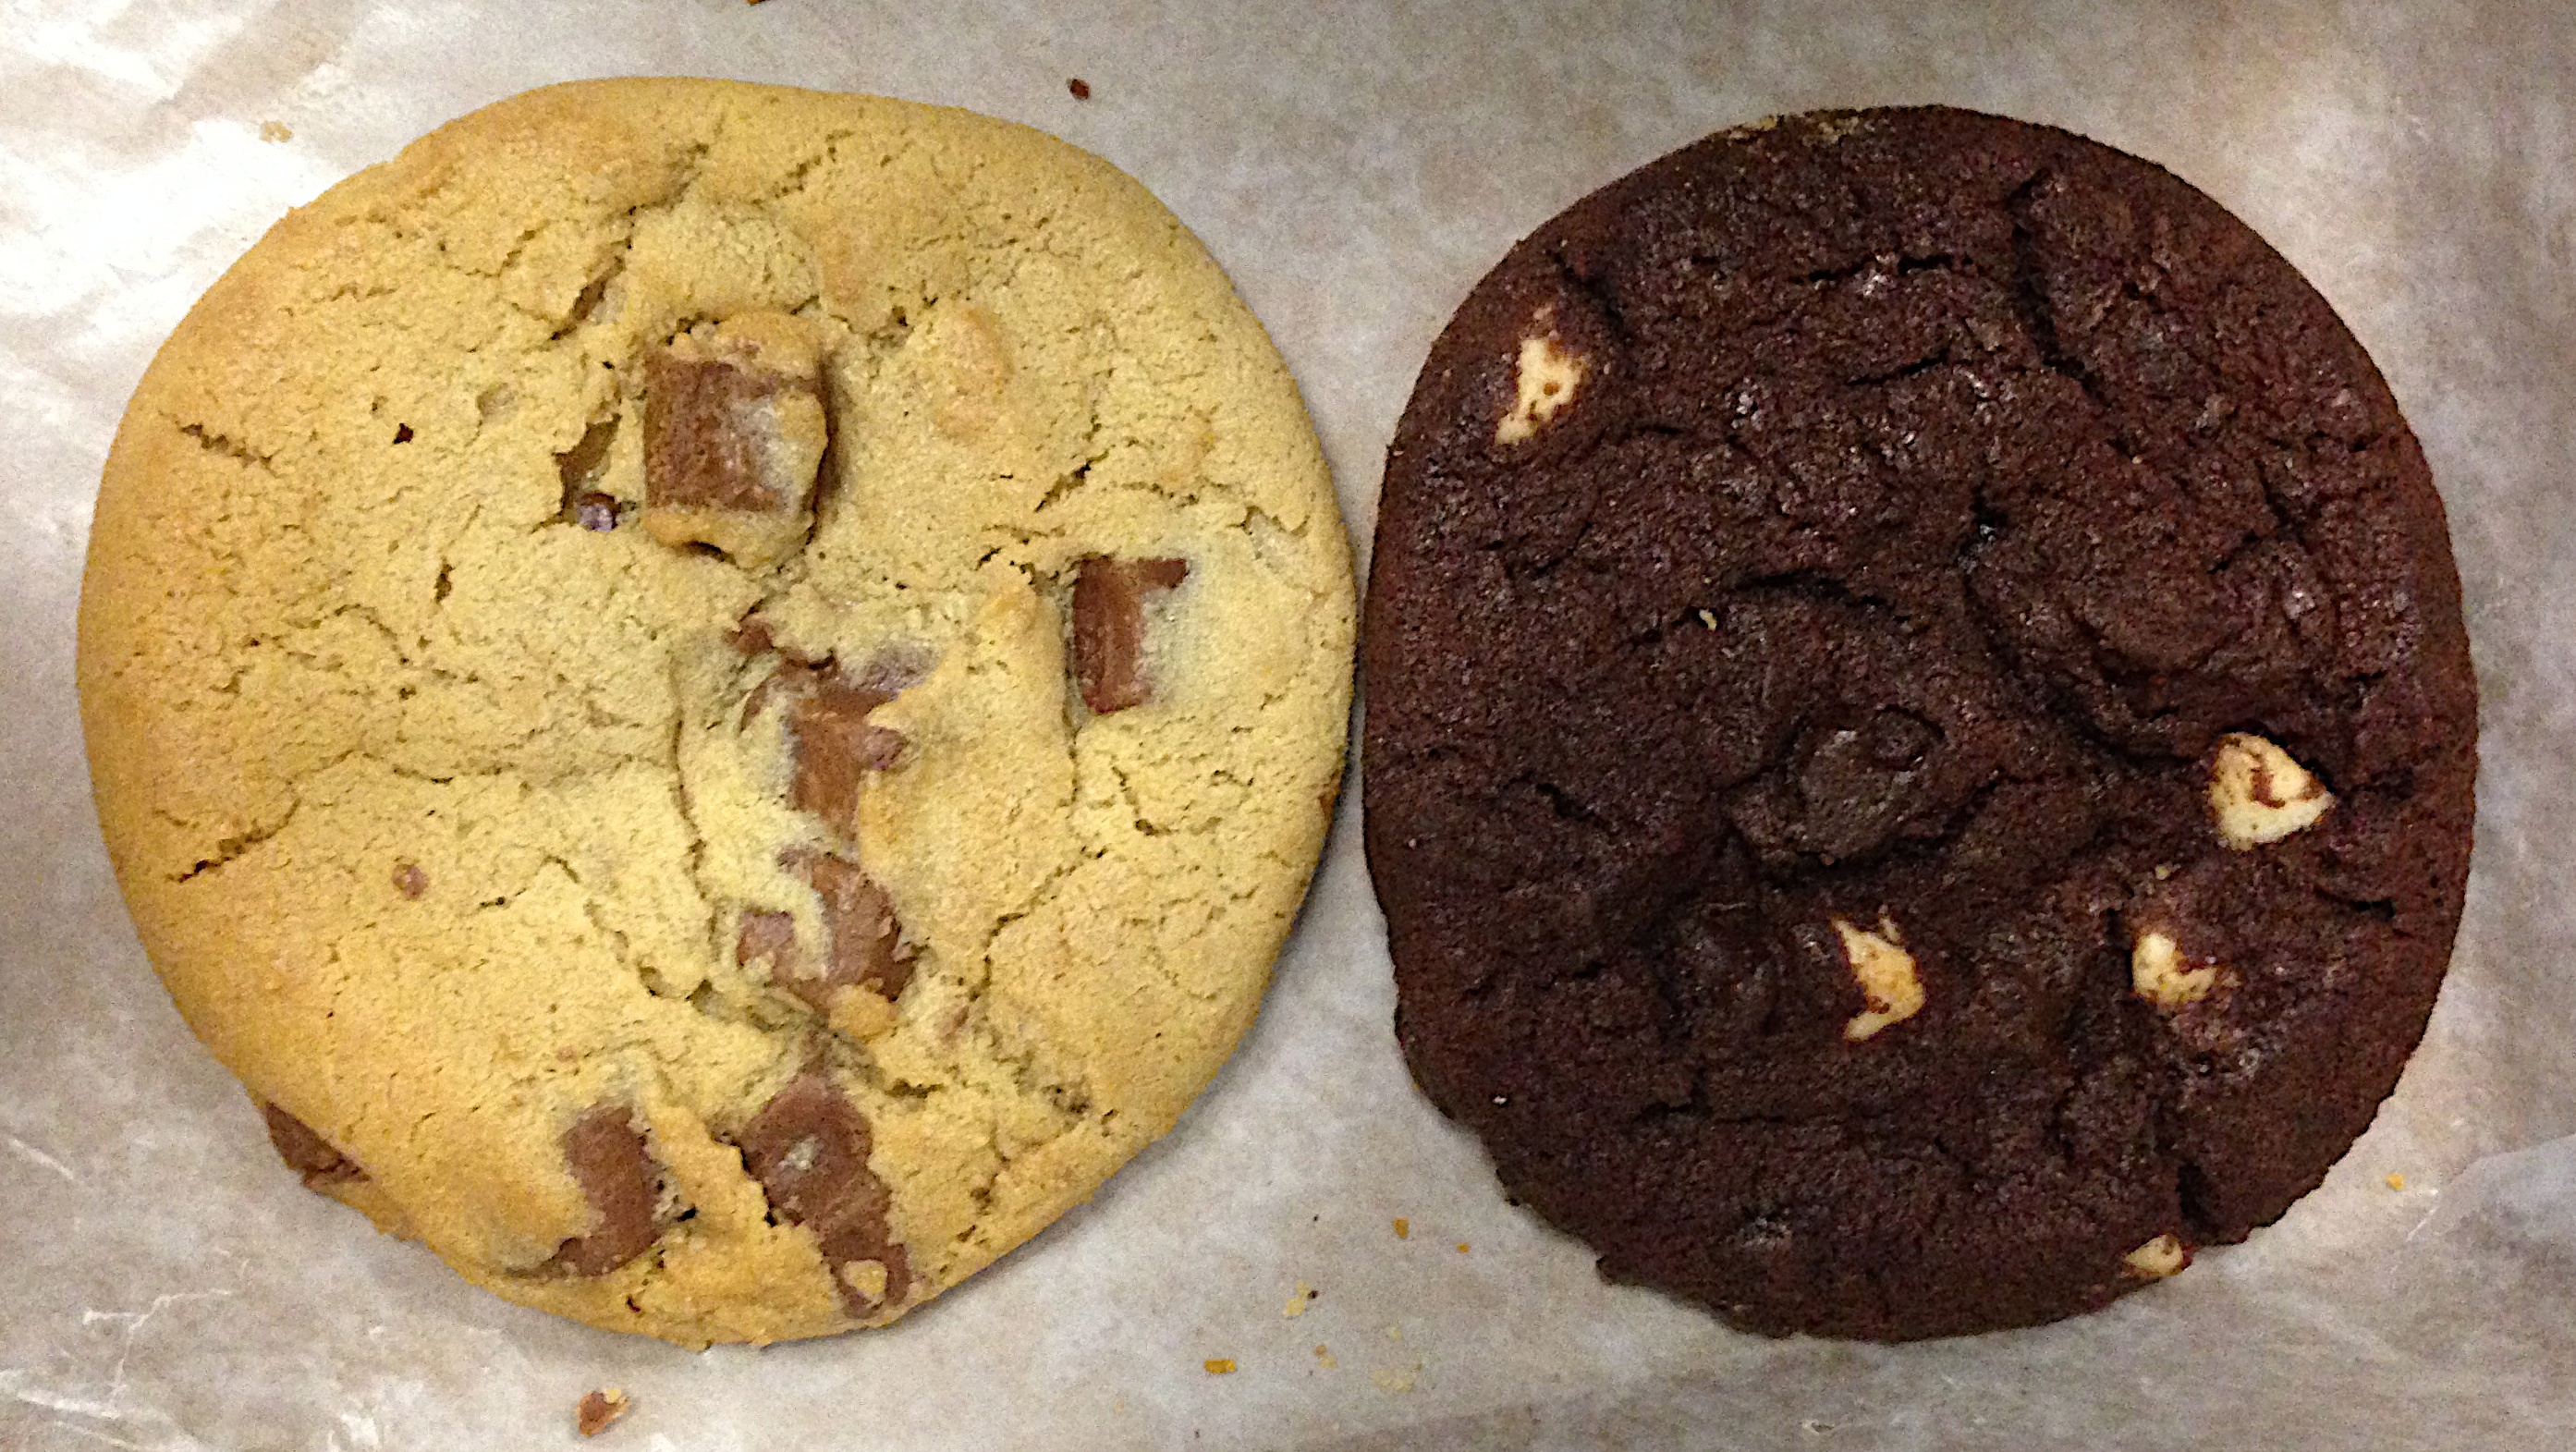
food, produce, chocolate, baking, cookie, dessert, chocolate chip cookie, baked goods, snack food, cookies and crackers, chocolate truffle